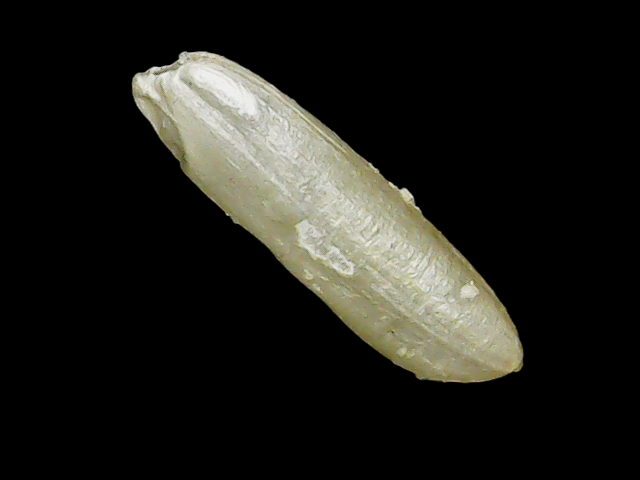
Rice variety: Binadhan26